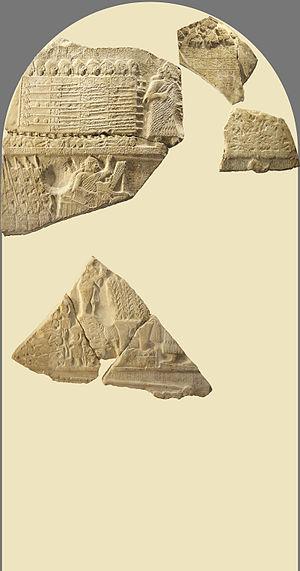
Reconstitution de la stèle de victoire du roi Eannatum de Lagash sur Umma, dite «
La stèle des vautours, ou stèle de victoire d'Eannatum, roi de Lagash, est une stèle historiée datée des dynasties archaïques III, vers 2450 av. J.-C. commémorant la victoire de la cité-État Lagash sur sa rivale Umma. Elle a été exhumée en état fragmentaire sur le site de Tello en Mésopotamie. Il s'agit de la première stèle historiée connue, insistant sur une victoire militaire et le rôle guerrier du souverain. Elle est conservée au département des Antiquités Orientales du musée du Louvre.